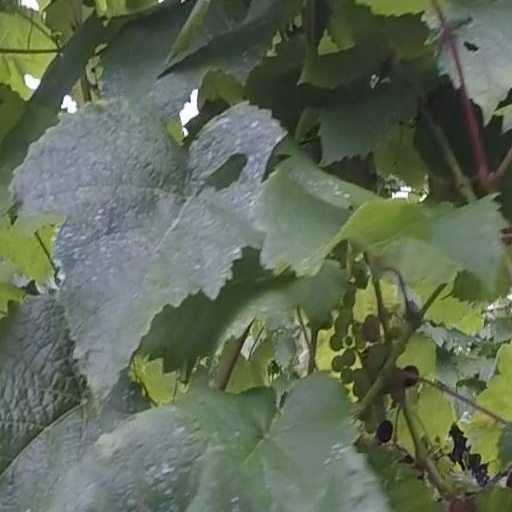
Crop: grape